Arispe, Iowa

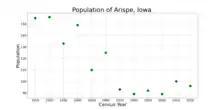
The population of Arispe, Iowa from US census data

As of the census of 2020, there were 96 people, 41 households, and 23 families residing in the city. The population density was 191.2 inhabitants per square mile (73.8/km). There were 42 housing units at an average density of 83.7 per square mile (32.3/km). The racial makeup of the city was 93.8% White, 0.0% Black or African American, 0.0% Native American, 1.0% Asian, 0.0% Pacific Islander, 0.0% from other races and 5.2% from two or more races. Hispanic or Latino persons of any race comprised 0.0% of the population.